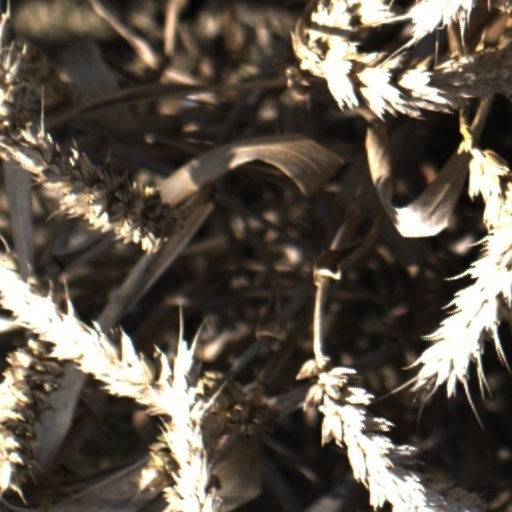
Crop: wheat